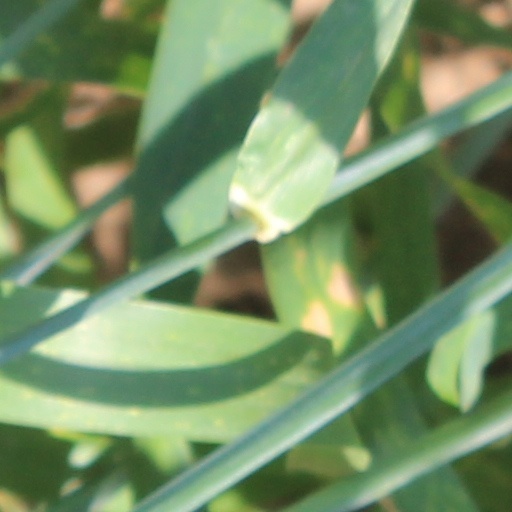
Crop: wheat